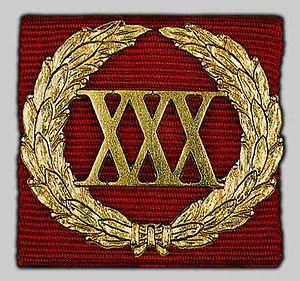
La fédération de Russie qui a succédé à l'Union des républiques socialistes soviétiques en 1991 a réorganisé le système des décorations en relevant des ordres disparus avec la révolution bolchévique de 1917, ce afin de créer un lien entre la nouvelle Russie et la Russie impériale, toujours représentée à l'étranger par de nombreux descendants d'exilés, en particulier des familles nobles et bourgeoises de la Russie blanche. Mais des décorations créées pendant la période soviétique ont été conservées, simplement ont-elles été redessinées pour satisfaire aux nouvelles exigences de la nouvelle Russie qui souhaitait effacer les symboles communistes de l'héraldique russe. En revanche de nouvelles décorations ont vu le jour bien qu'elles ressemblent à certaines décorations de l'ancienne Russie tsariste.